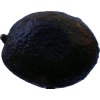
Label: black_avocado